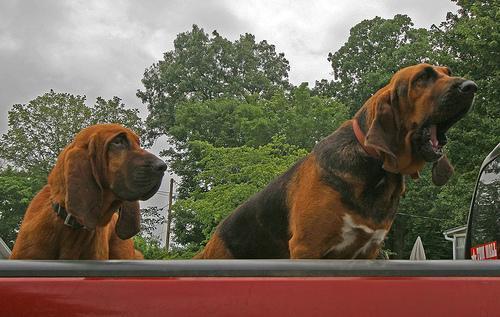
bloodhound